Jon Pertwee

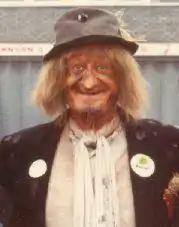
Pertwee as Worzel Gummidge in 1982

During his tenure as the Doctor, Pertwee appeared in the Amicus horror anthology "The House That Dripped Blood" (1971), which was filmed in the summer of 1970 between his first and second "Doctor Who" seasons. Pertwee played the lead in the last segment of the film as Paul Henderson, an arrogant horror film star who meets his doom thanks to a genuine vampire cloak. In 1973, Pertwee endorsed the Co-op's "Baking Your Cake and Eating It", a recipe book written by Sarah Charles. It has been given the unofficial title of "The Jon Pertwee Recipe Book".